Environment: real
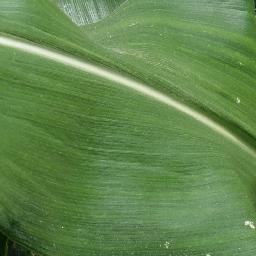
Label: healthy